NZG Models

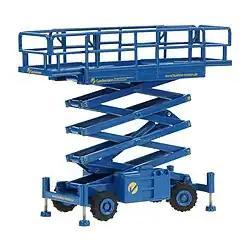
Haulotte scissors lift, an example of the breadth of industrial offerings by NZG.

NZG specializes in a wide variety of heavy equipment types ranging from hand pallet movers, forklifts, scissors lifts, reach stackers, power generators and skidsteers to front loaders, shovels, excavators, graders, and mammoth ore carrying dump trucks. Caterpillar and other engines and machinery are sometimes also made and displayed free-standing. Some offerings, like pavement profilers, road finishers, asphalt strippers, road rollers, pipelayers, large cranes and drill rigs have also been offered, and NZG seems to have the market corner in promoting many models for a variety of manufacturers. Considering the variety of commercial model vehicles and equipment, one sees that details are intricate and sometimes delicate. To call NZG models 'toys' is too simple - they are precise replicas of the real thing - and quite sophisticated.